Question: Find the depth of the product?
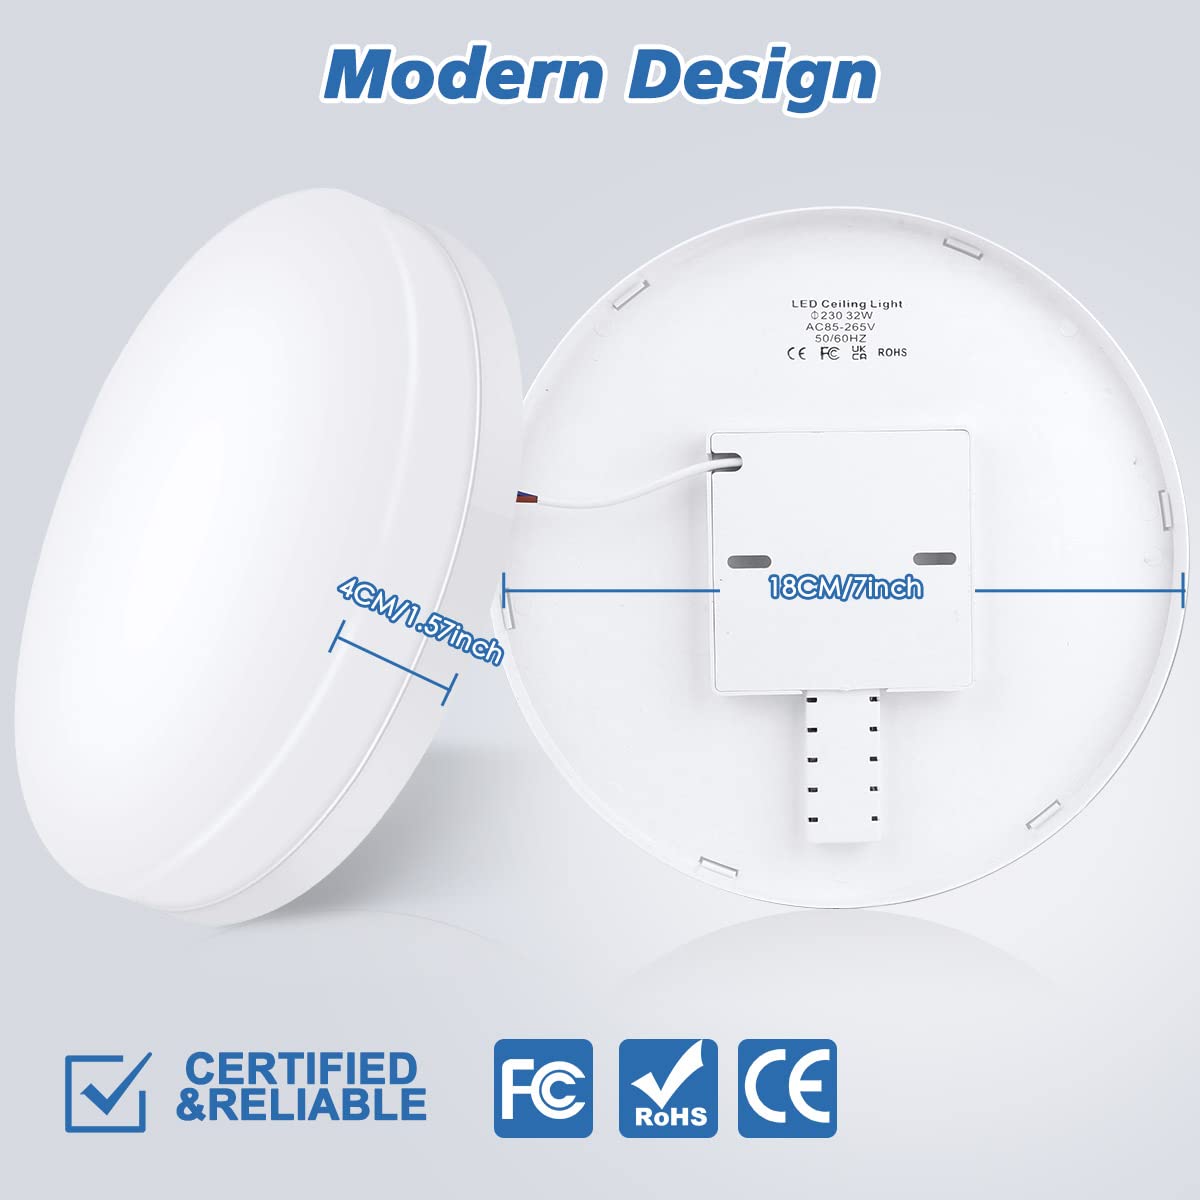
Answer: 18.0 centimetre